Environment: lab
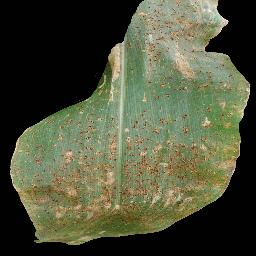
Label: common_rust